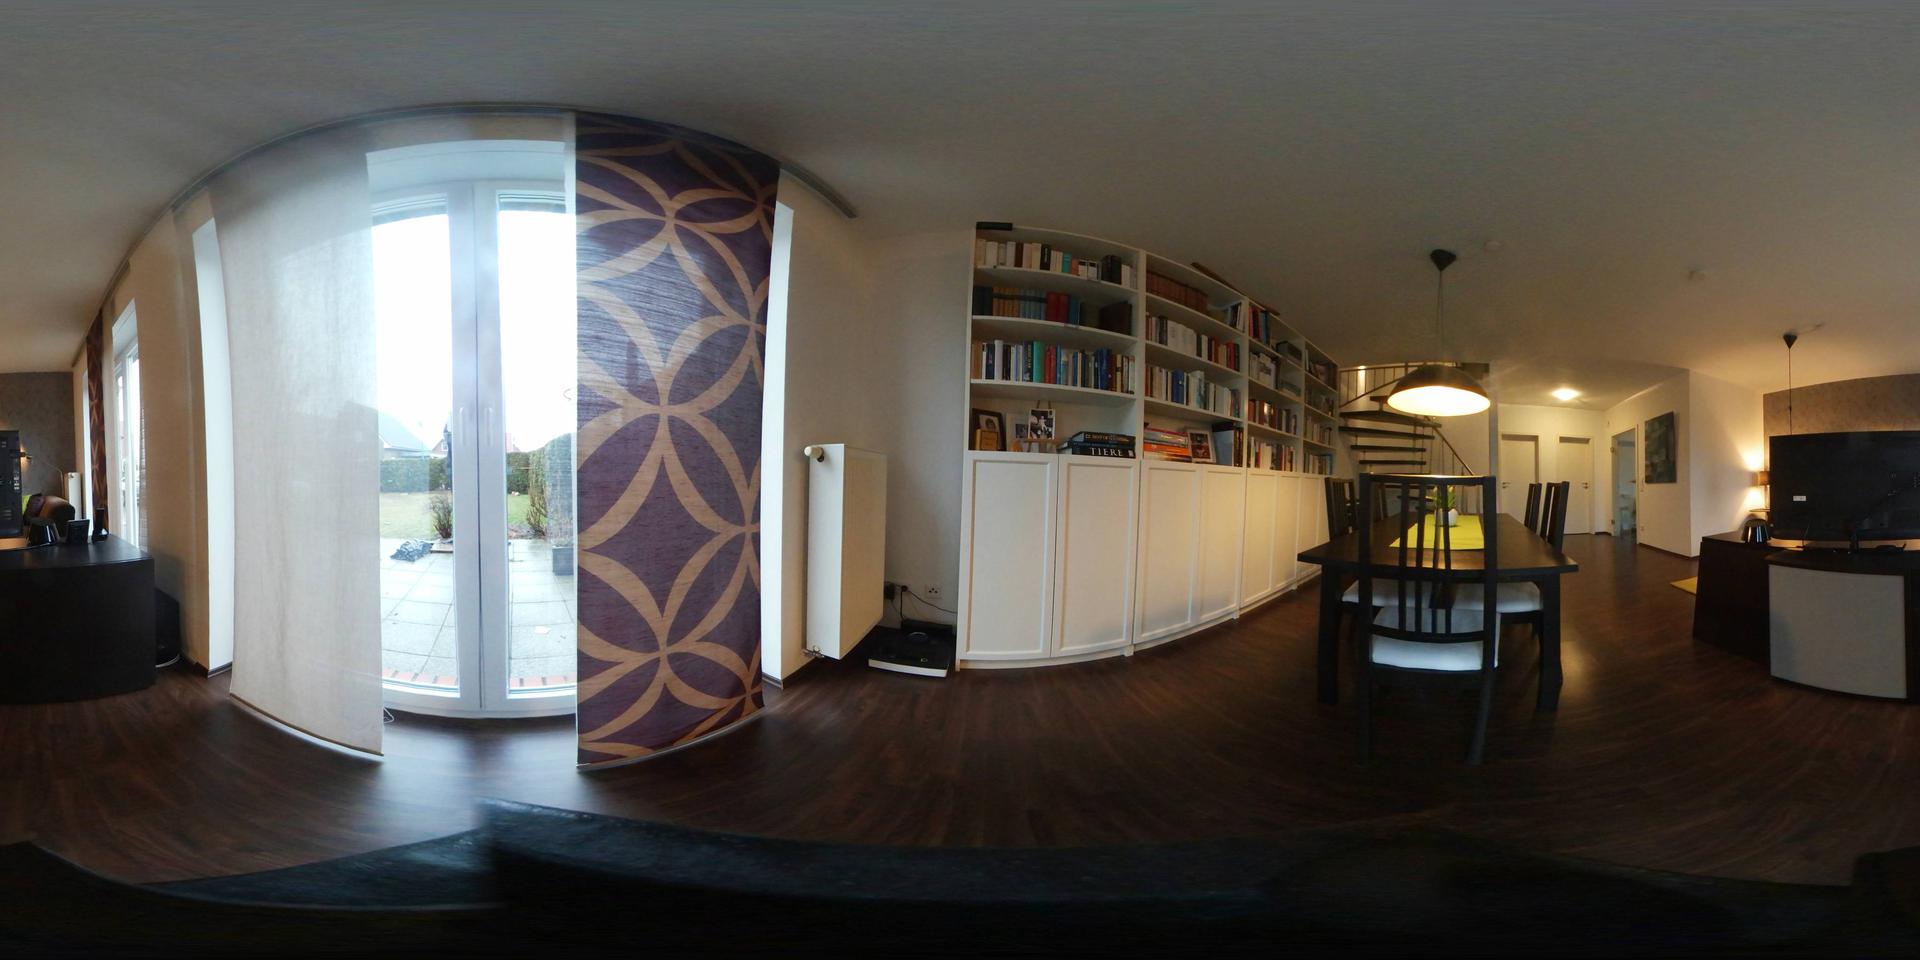
Referred object: the pendant lamp above the dining table

Referred object: the tall white bookshelf with lower cabinets

Referred object: the dining chair opposite the bookshelf